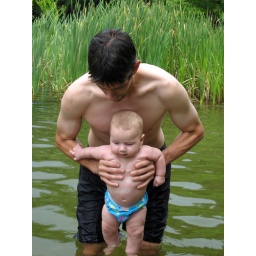
swimming near the vacation house in the Berkshires.